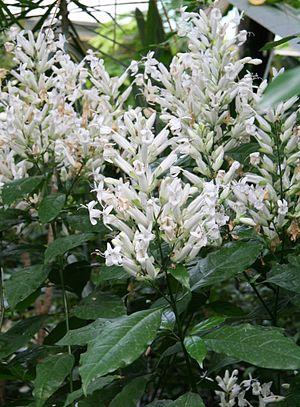
Whitfieldia est un genre de plantes herbacées à fleurs de la famille des Acanthaceae.